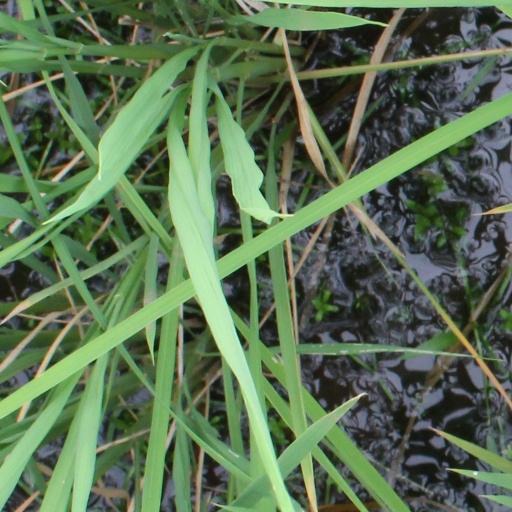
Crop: rice